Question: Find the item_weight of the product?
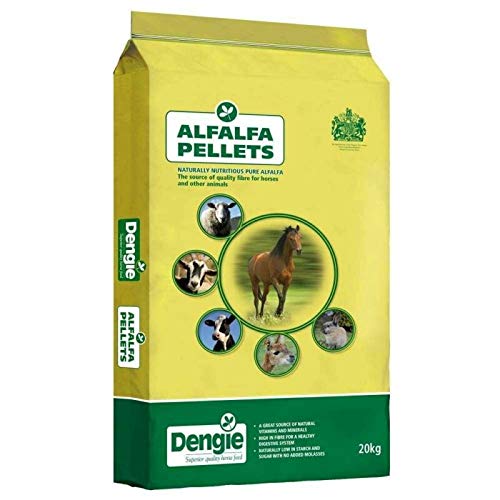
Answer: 20 kilogram